Reggio Emilia

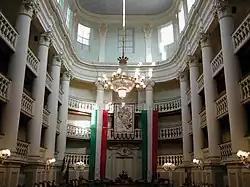
The "Tricolore's Room", in the Town Hall, is where for the first time the current Italian flag's three colours were adopted.

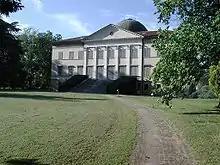
Villa Levi (now belonging a Department of Animal Sciences of University of Bologna)

The arrival of the republican French troops was greeted with enthusiasm in the city. On 21 August 1796, the ducal garrison of 600 men was driven off, and the Senate claimed the rule of Reggio and its duchy. On 26 September, the Provisional Government's volunteers pushed back an Austrian column, in the Battle of Montechiarugolo. Though minor, this clash is considered the first one of the Italian Risorgimento. Napoleon himself awarded the Reggiani with 500 rifles and 4 guns. Later he occupied Emilia and formed a new province, the Cispadane Republic, whose existence was proclaimed in Reggio on 7 January 1797. The Italian national flag, named Il Tricolore (three-colours flag), was sewn on that occasion by Reggio women. In this period of patriotic fervour, Jozef Wybicki, a lieutenant in the Polish troops of General Jan Henryk Dąbrowski, an ally of Napoleon, composed in Reggio the "Mazurek Dąbrowskiego", which in 1927 became the Polish national anthem.